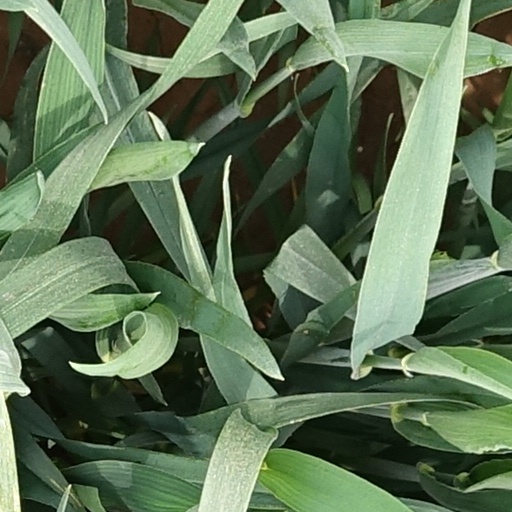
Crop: wheat